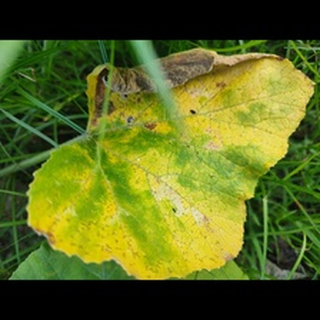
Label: pumpkin_downy_mildew